Djibouti

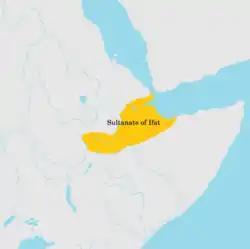
The Ifat Sultanate's realm in the 14th century

The earliest reference to Adal was following the collapse of the Makhzumi dynasty in July 1288 when 'Ali Baziyu led a campaign in Adal and Mora which was concluded by the killing of the lords of Adal and Mora, the victorious Sultan then annexed Adal and Mora to his Kingdom. Adal is also mentioned by Marco Polo in 1295 as a state continuously in conflict with Abyssinia. According to fourteenth century Arab historian Al Umari, Adal was one of the founding regions of the Ifat Sultanate alongside Biqulzar, Shewa, Kwelgora, Shimi, Jamme and Laboo.